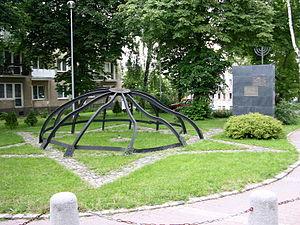
La Grande synagogue de Białystok, située dans la Suraskastraße, a été construite entre 1909 et 1913, en remplacement de l'ancienne synagogue qui datait de 1764. Conçue par l'architecte Samuel Rabinowitch, elle a été incendiée par les nazis le 27 juin 1941 avec enfermés à l'intérieur entre 800 et 2 000 ou 1500 Juifs qui périrent brulés.